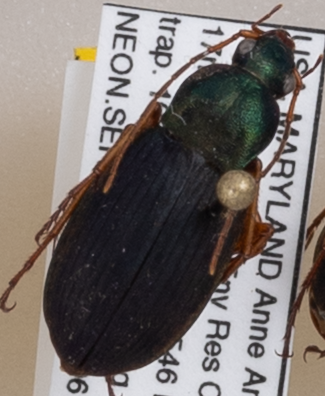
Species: Chlaenius aestivus
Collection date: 2021-06-10
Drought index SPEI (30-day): -0.87
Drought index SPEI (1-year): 2.09
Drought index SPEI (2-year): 1.28